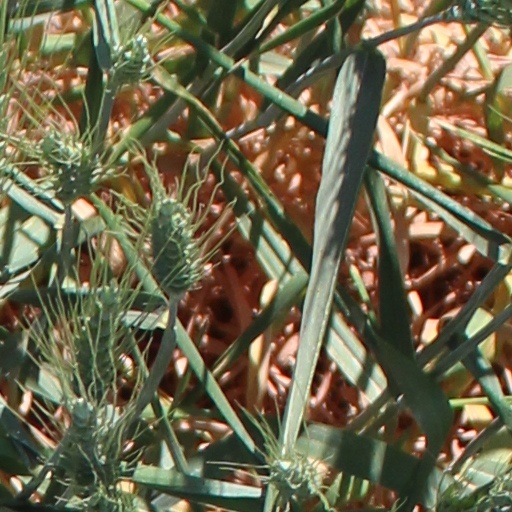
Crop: wheat